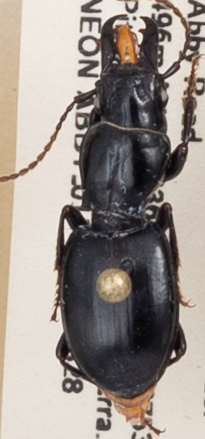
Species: Promecognathus crassus
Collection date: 2019-05-28
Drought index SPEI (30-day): -1.28
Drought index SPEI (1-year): -2.09
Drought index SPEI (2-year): -2.09